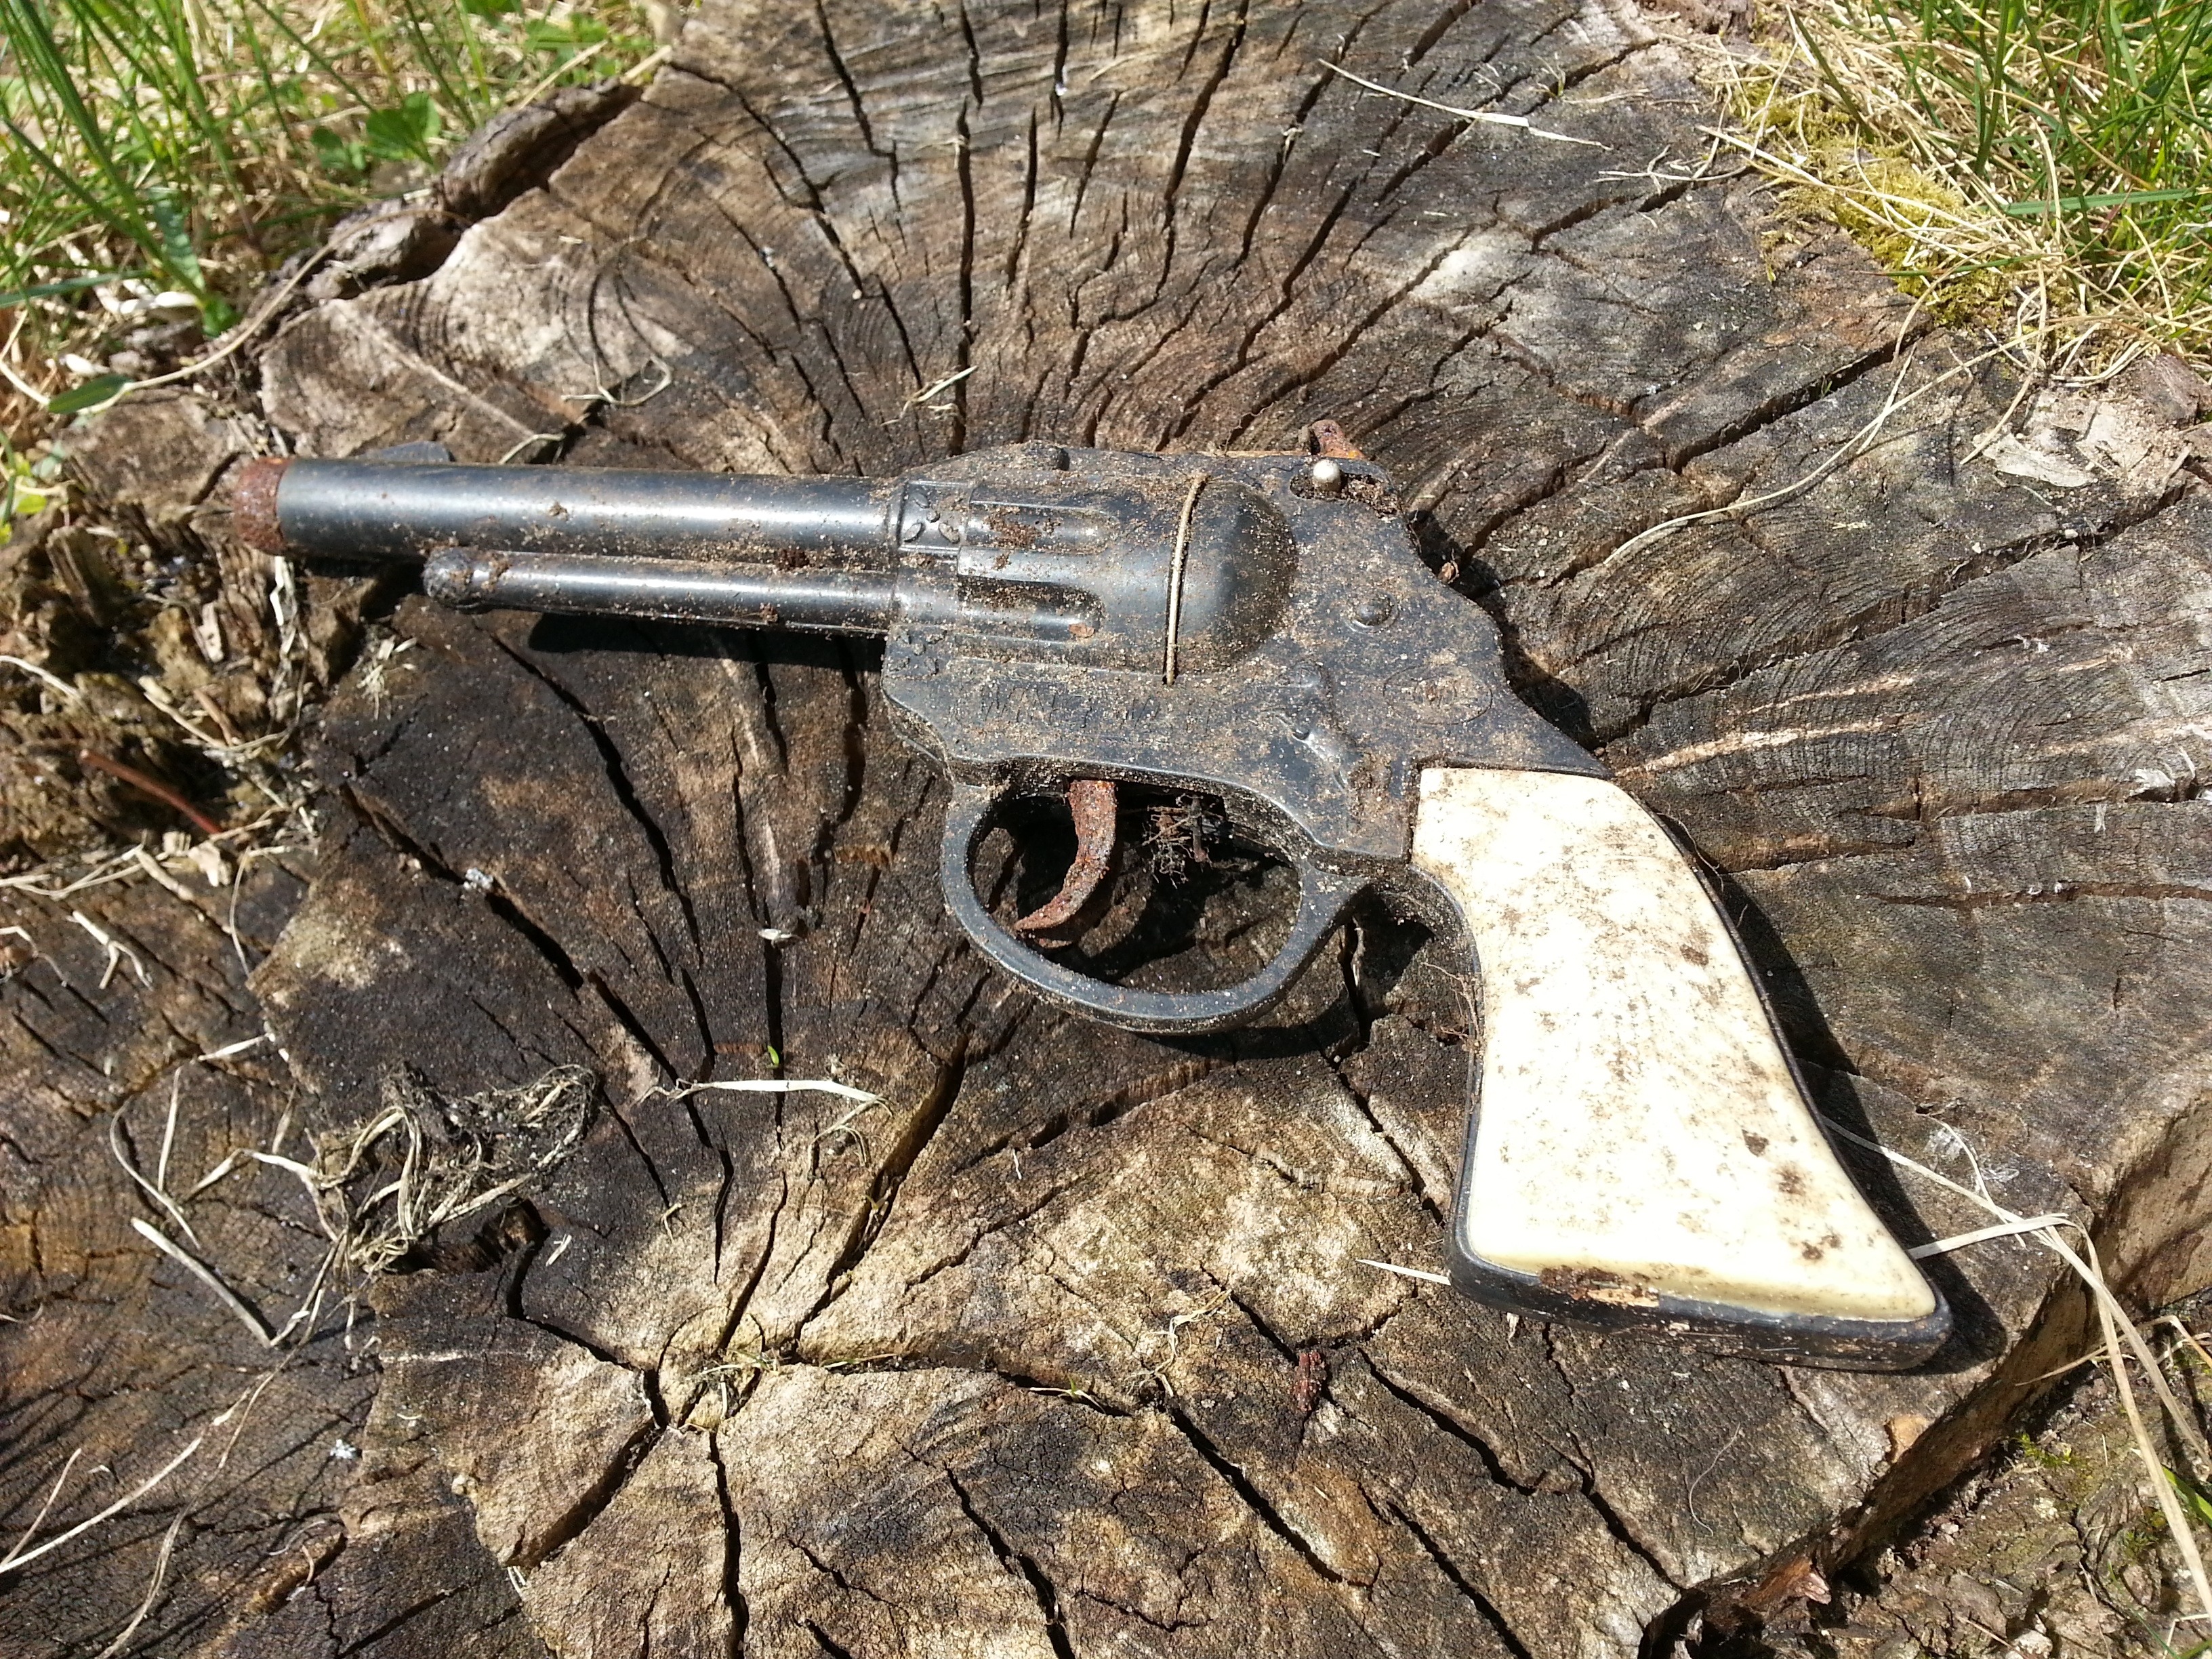
wood, play, old, soil, weapon, toys, gun, pistol, children toys, firearm